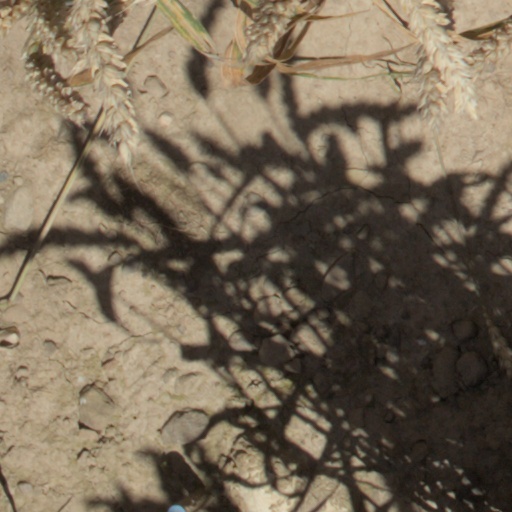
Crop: wheat